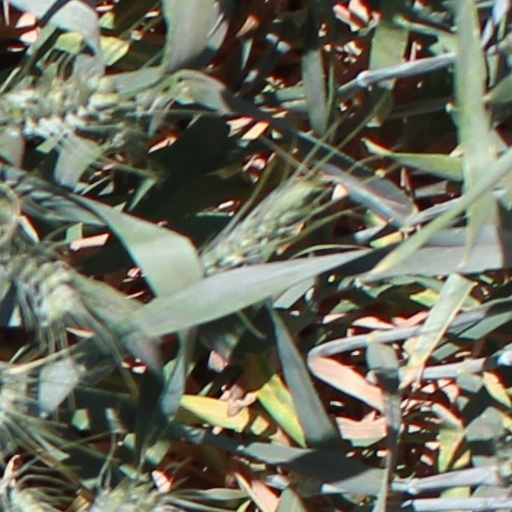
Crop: wheat